Biscayne National Park

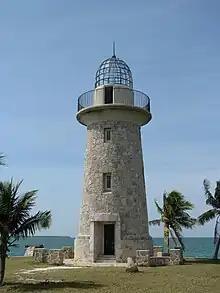
The ornamental lighthouse at Boca Chita Key

Stiltsville was established by Eddie "Crawfish" Walker in the 1930s as a small community of shacks built on pilings in a shallow section of Biscayne Bay, not far from Key Biscayne. Comprising 27 structures at its height in the 1960s, Stiltsville lost shacks to fires and hurricanes, with only six surviving in 2021, none of them dating to the 1960s or earlier. The site was incorporated into Biscayne National Park in 1985, when the Park Service agreed to honor existing leases until July 1, 1999. Hurricane Andrew destroyed most of Stiltsville in 1992. The Park Service has undertaken to preserve the community, which is now unoccupied. The community is to be administered by a trust and used as accommodation for overnight camping, educational facilities and researchers.